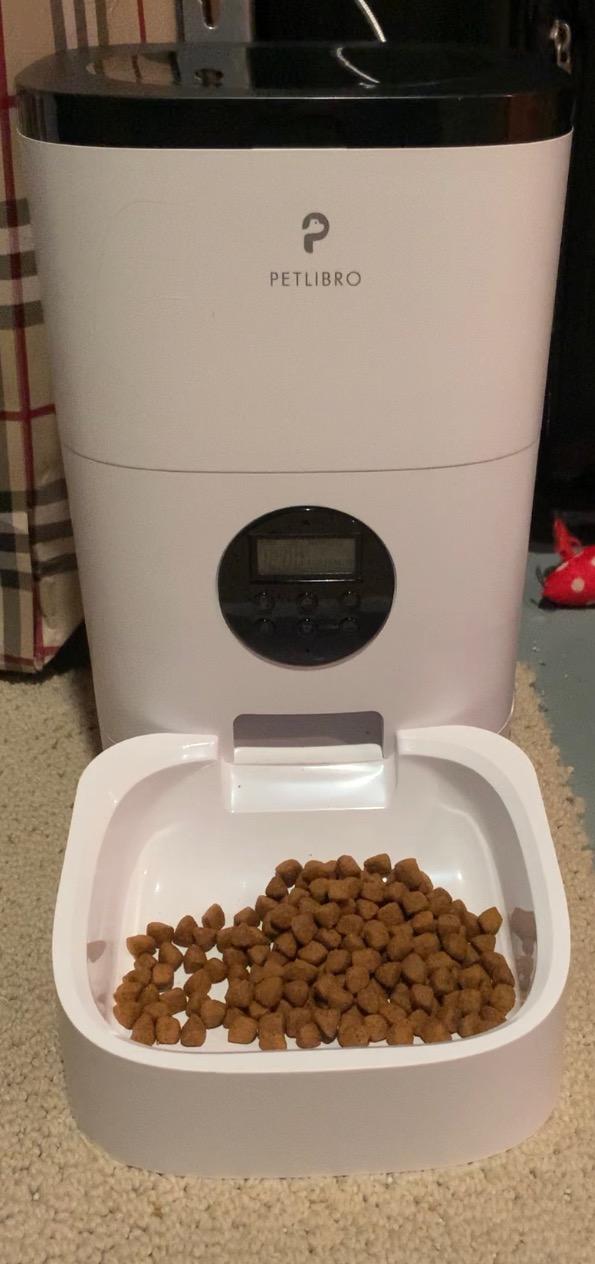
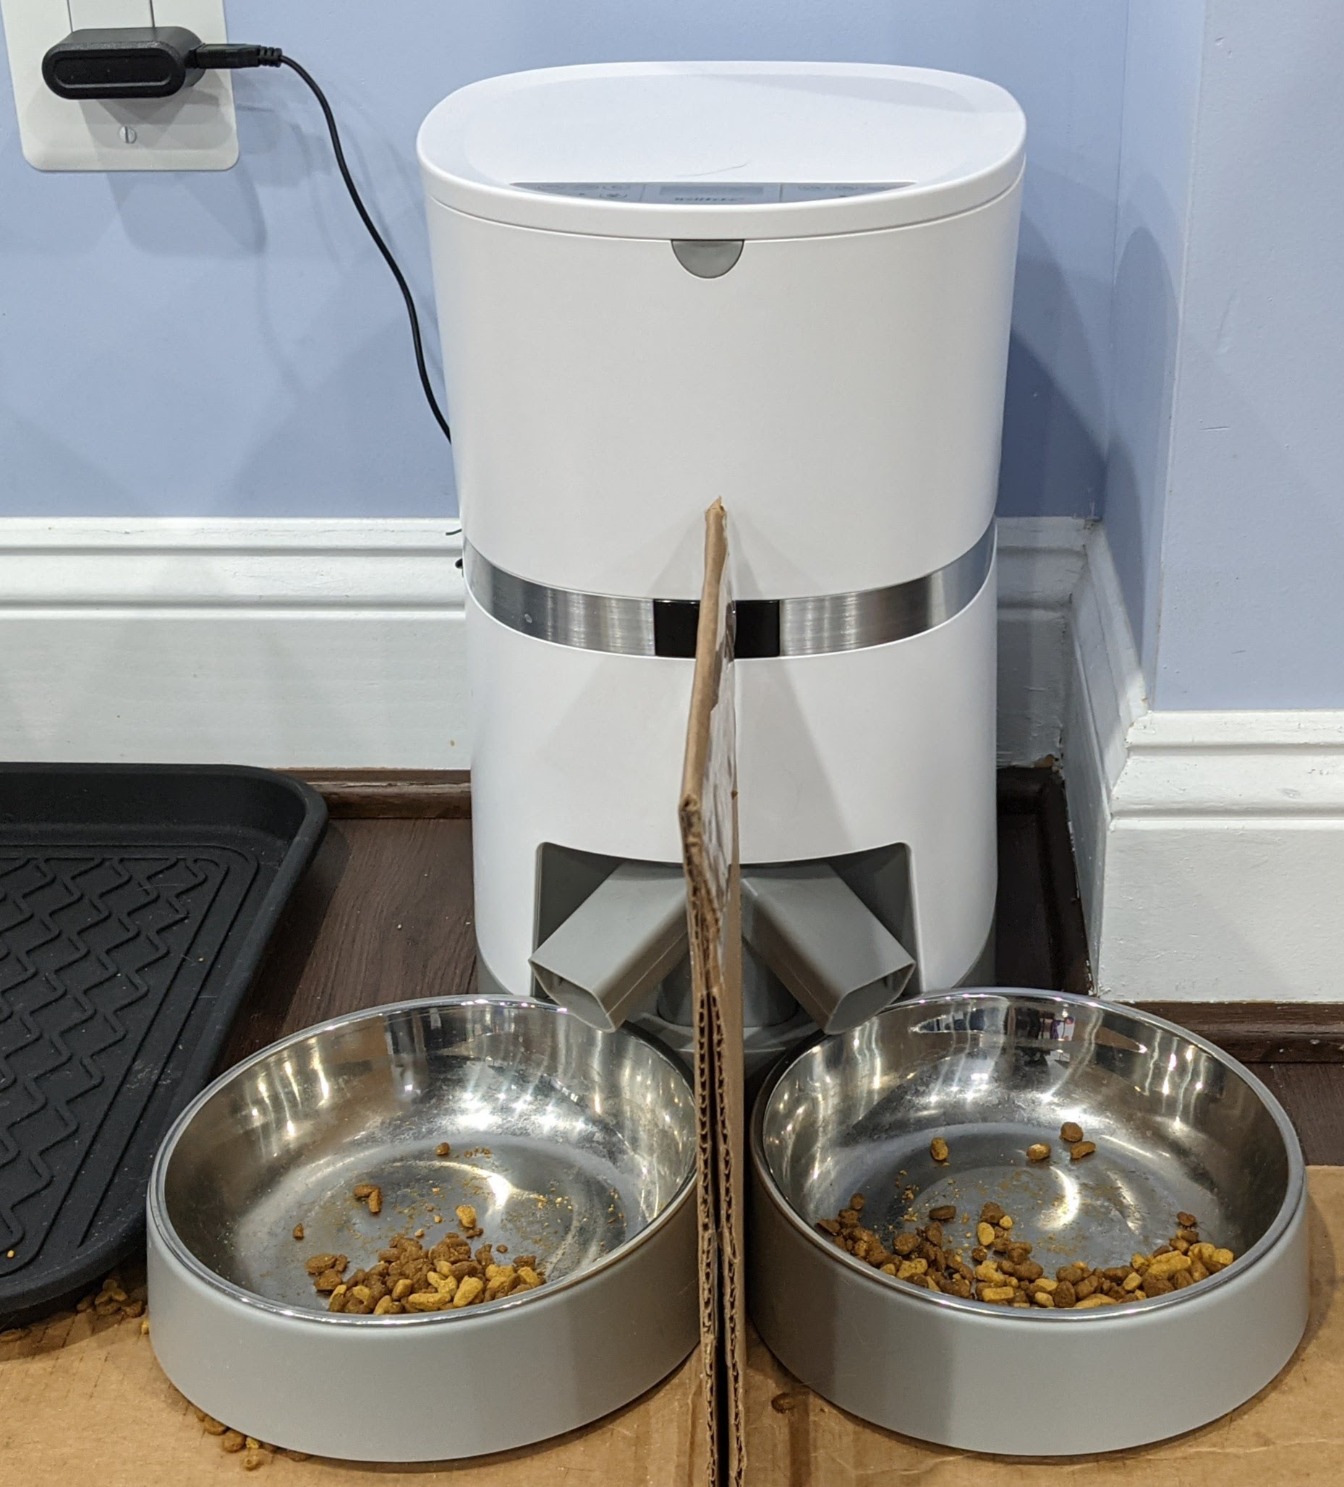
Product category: items_feeder
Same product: no